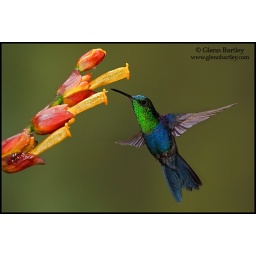
Green-crowned Woodnymph (Thalurania fannyi) feeding at a flower while flying in the Milpe reserve in northwest Ecuador.